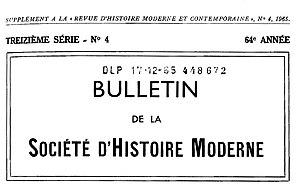
Bulletin de la Société d'histoire moderne, n° 4, 1965
Jean-Paul Faivre est un historien, spécialiste de l'océan Pacifique et de l'océan Indien aux époques pré-coloniale et coloniale, ainsi que des voyages maritimes. Collaborateur régulier du Journal de la Société des océanistes, de la Revue française d'histoire d'outre-mer, et du Bulletin de la Société d'histoire moderne.